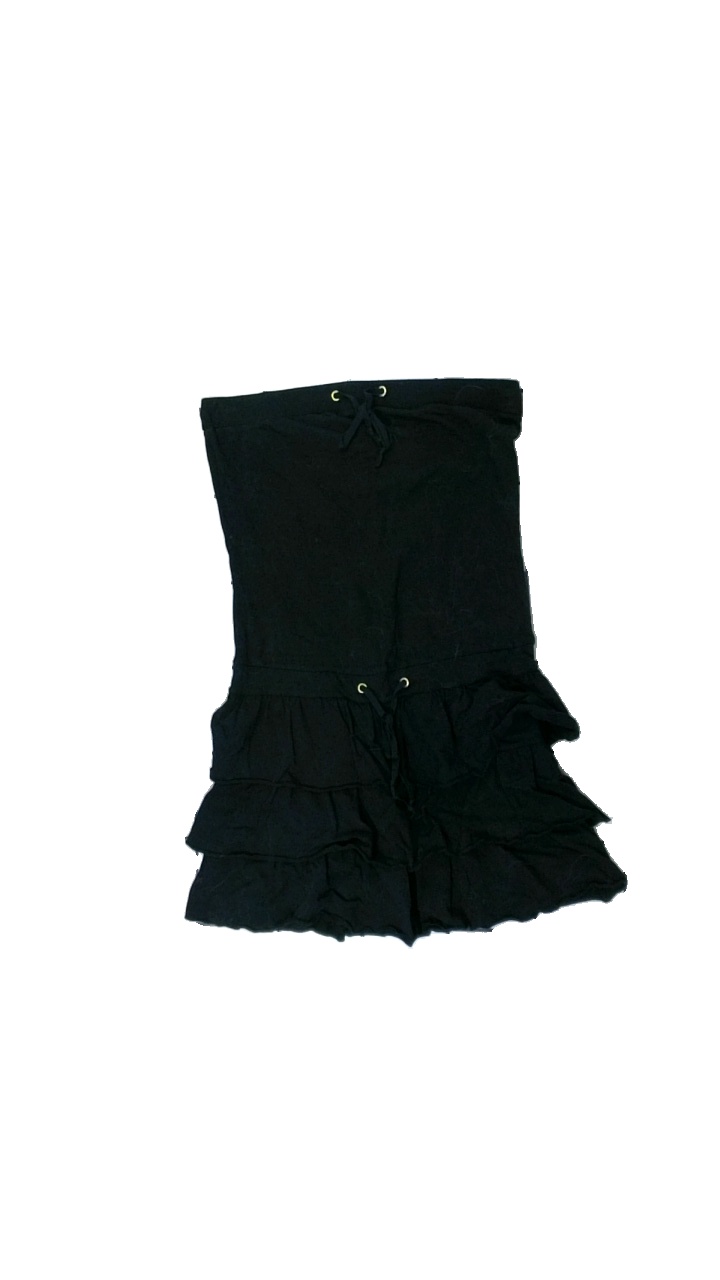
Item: Dress (Ladies)
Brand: Jsfn
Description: svart klänning med volang nedtill, mycket hårig
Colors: Black
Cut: Regular
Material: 100% cotton
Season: Summer
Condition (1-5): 3
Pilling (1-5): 5
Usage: Export
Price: <50